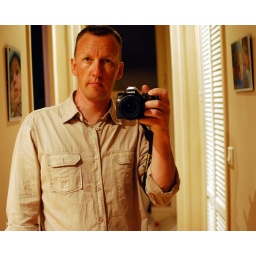
Day 003 / 365 - The mirror in the corridor